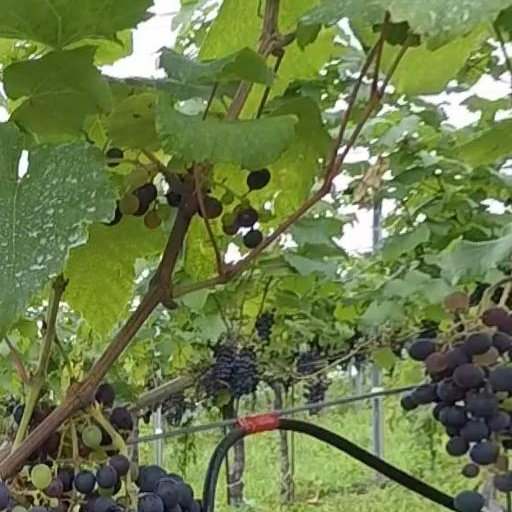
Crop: grape